Elçin Sangu

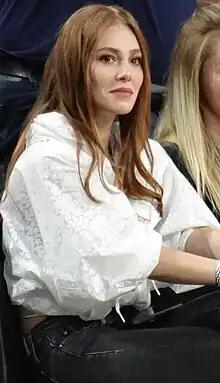
Sangu in October 2017

Elçin Sangu (born 13 August 1985) is a Turkish actress and model. With her appearance in television ads and campaigns, she has become one of the highest-paid celebrities in Turkey.